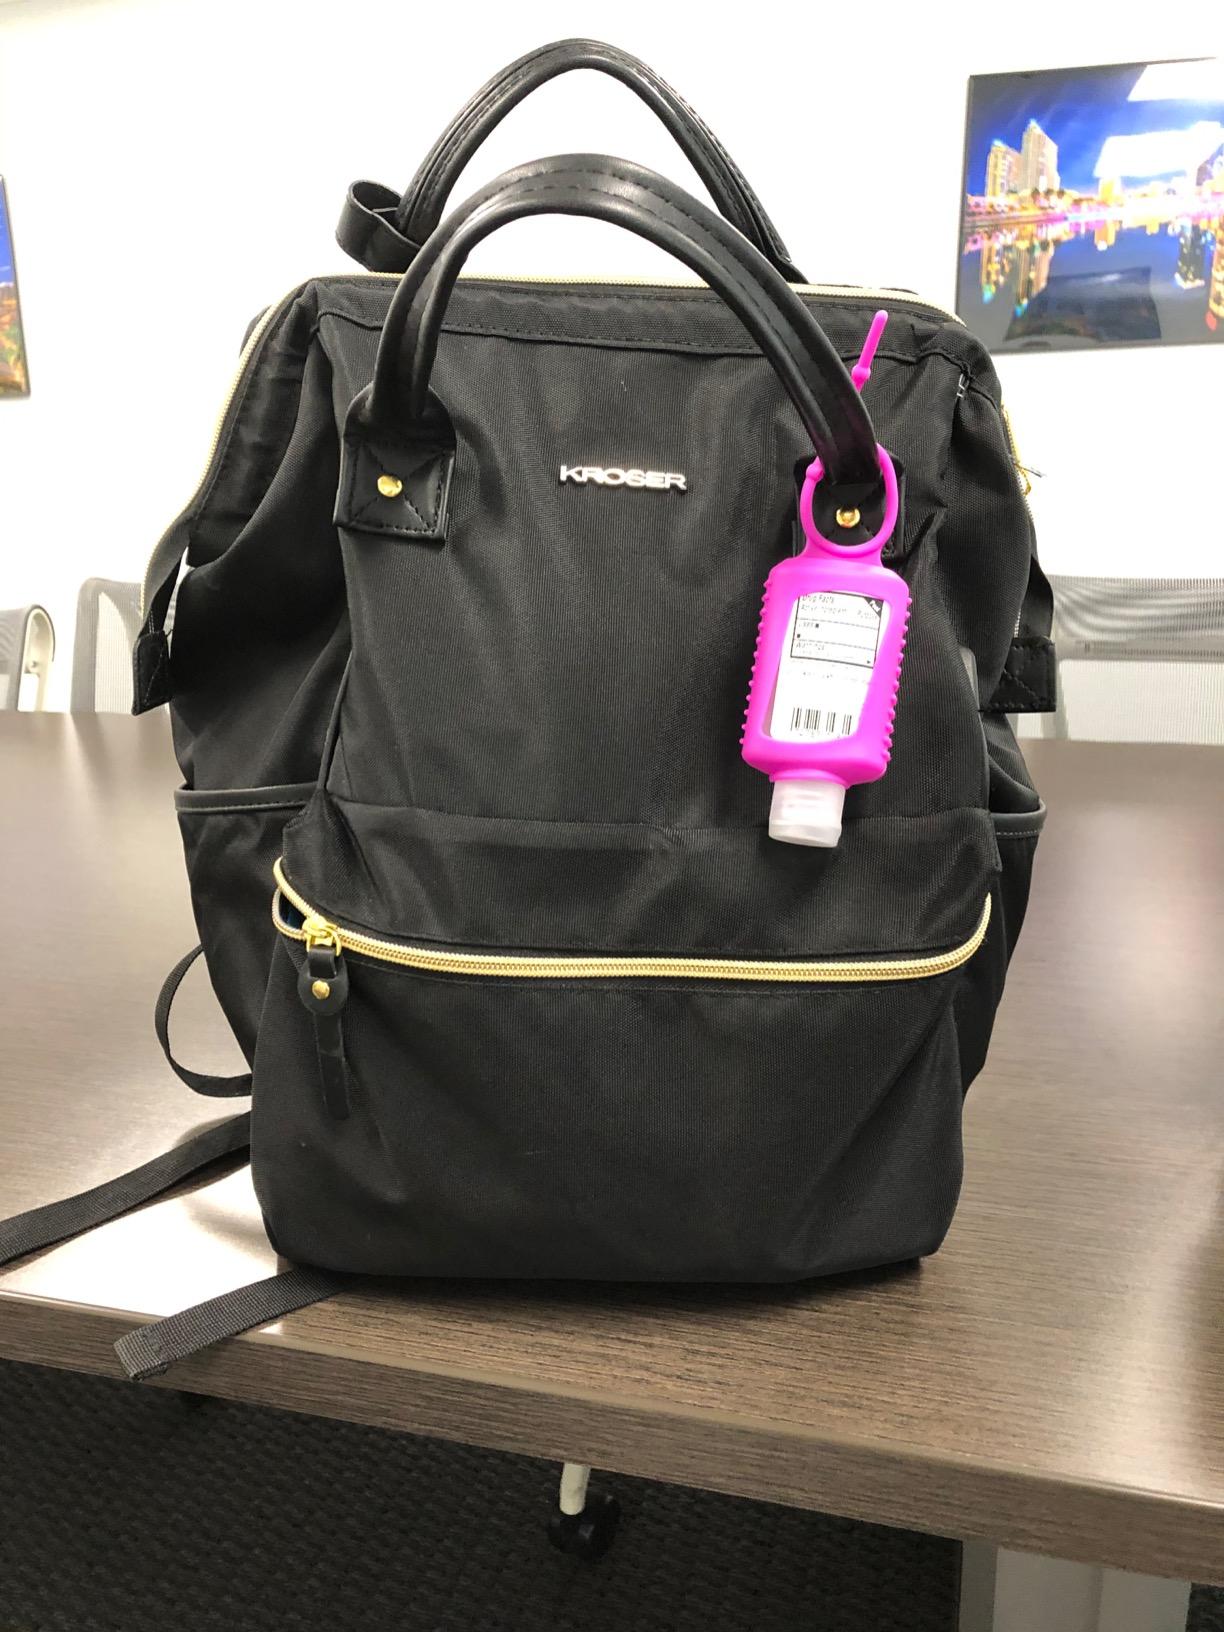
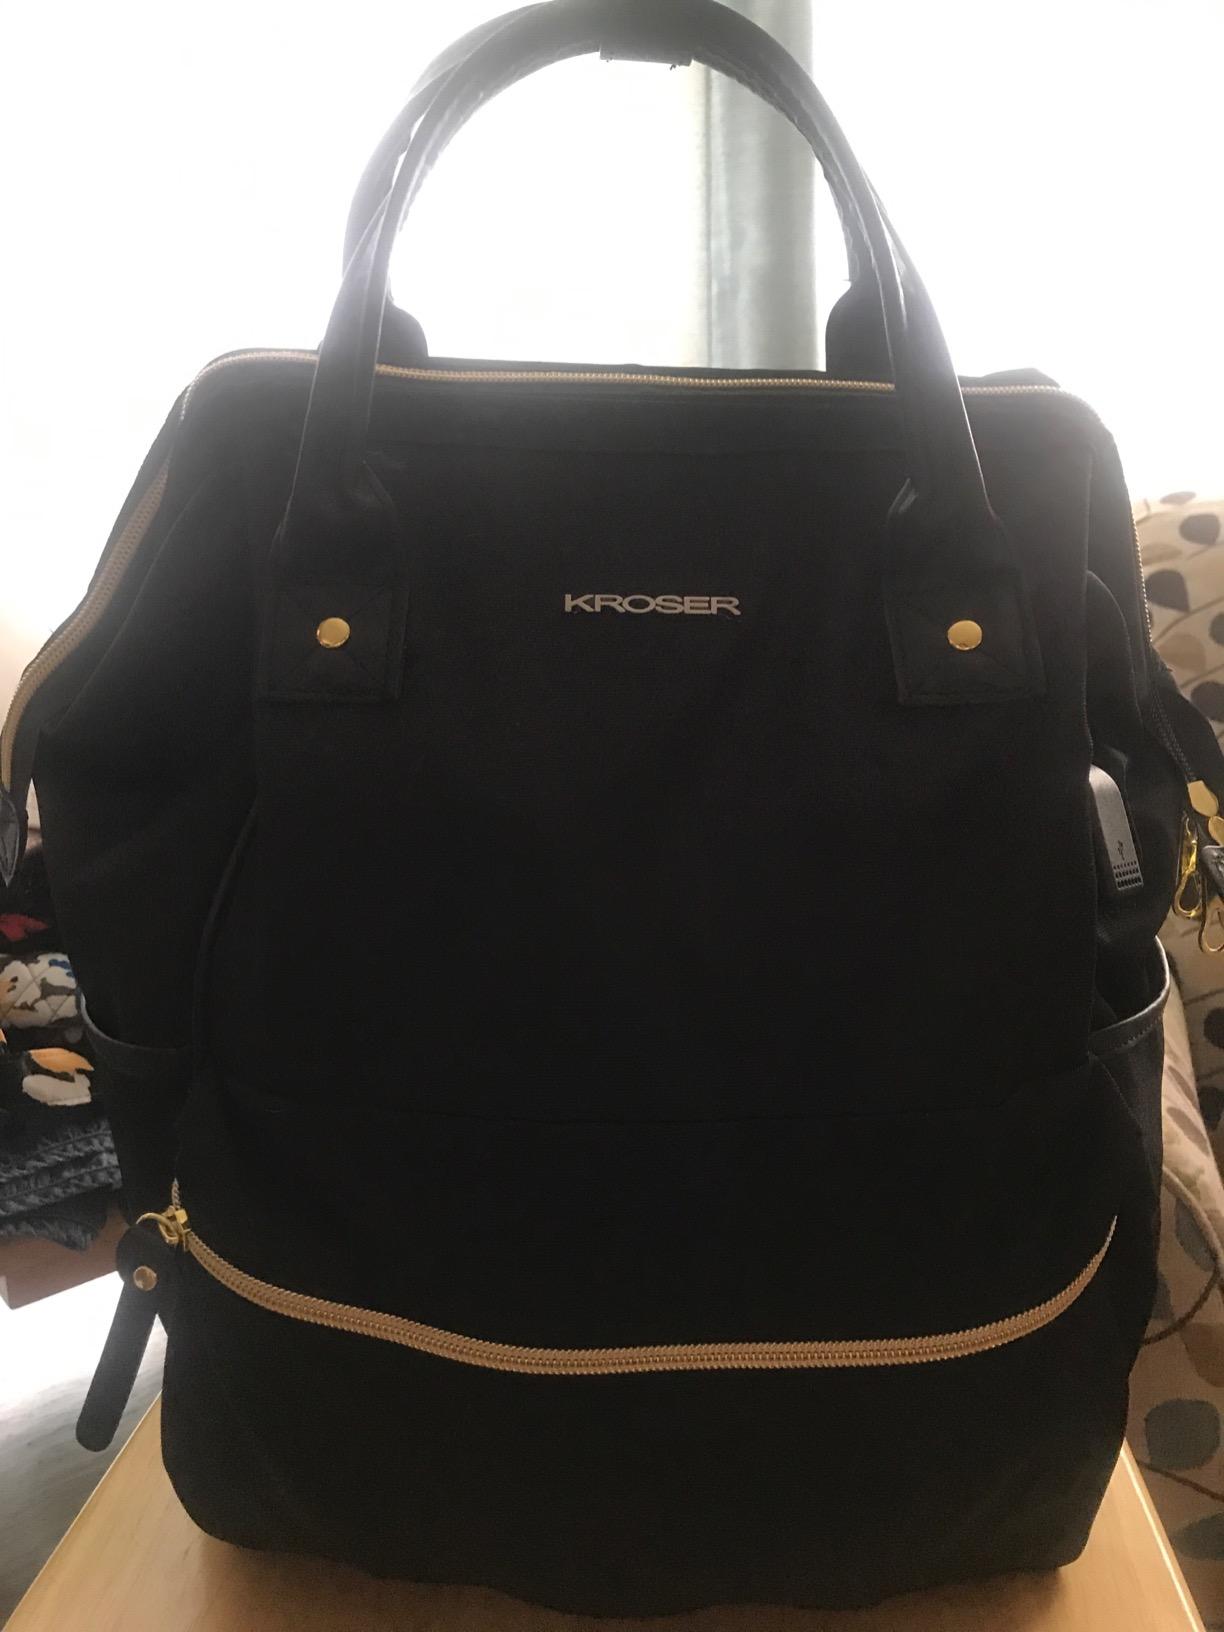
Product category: bag
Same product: yes